Slovakia

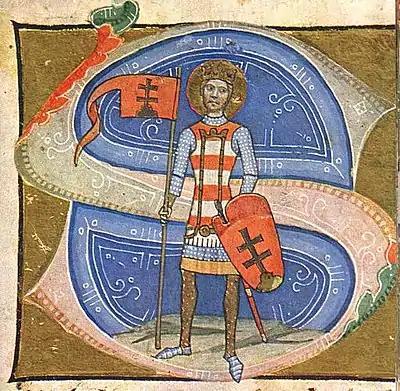
Stephen I, King of Hungary

In 972, the ruling prince Géza of the Árpád dynasty officially started to integrate Grand Principality of Hungary into Christian Western Europe. His son Saint Stephen I became the first King of Hungary after defeating his pagan uncle Koppány. Under Stephen, Hungary was recognised as a Catholic Apostolic Kingdom. Applying to Pope Sylvester II, Stephen received the insignia of royalty (including probably a part of the Holy Crown of Hungary) from the papacy.